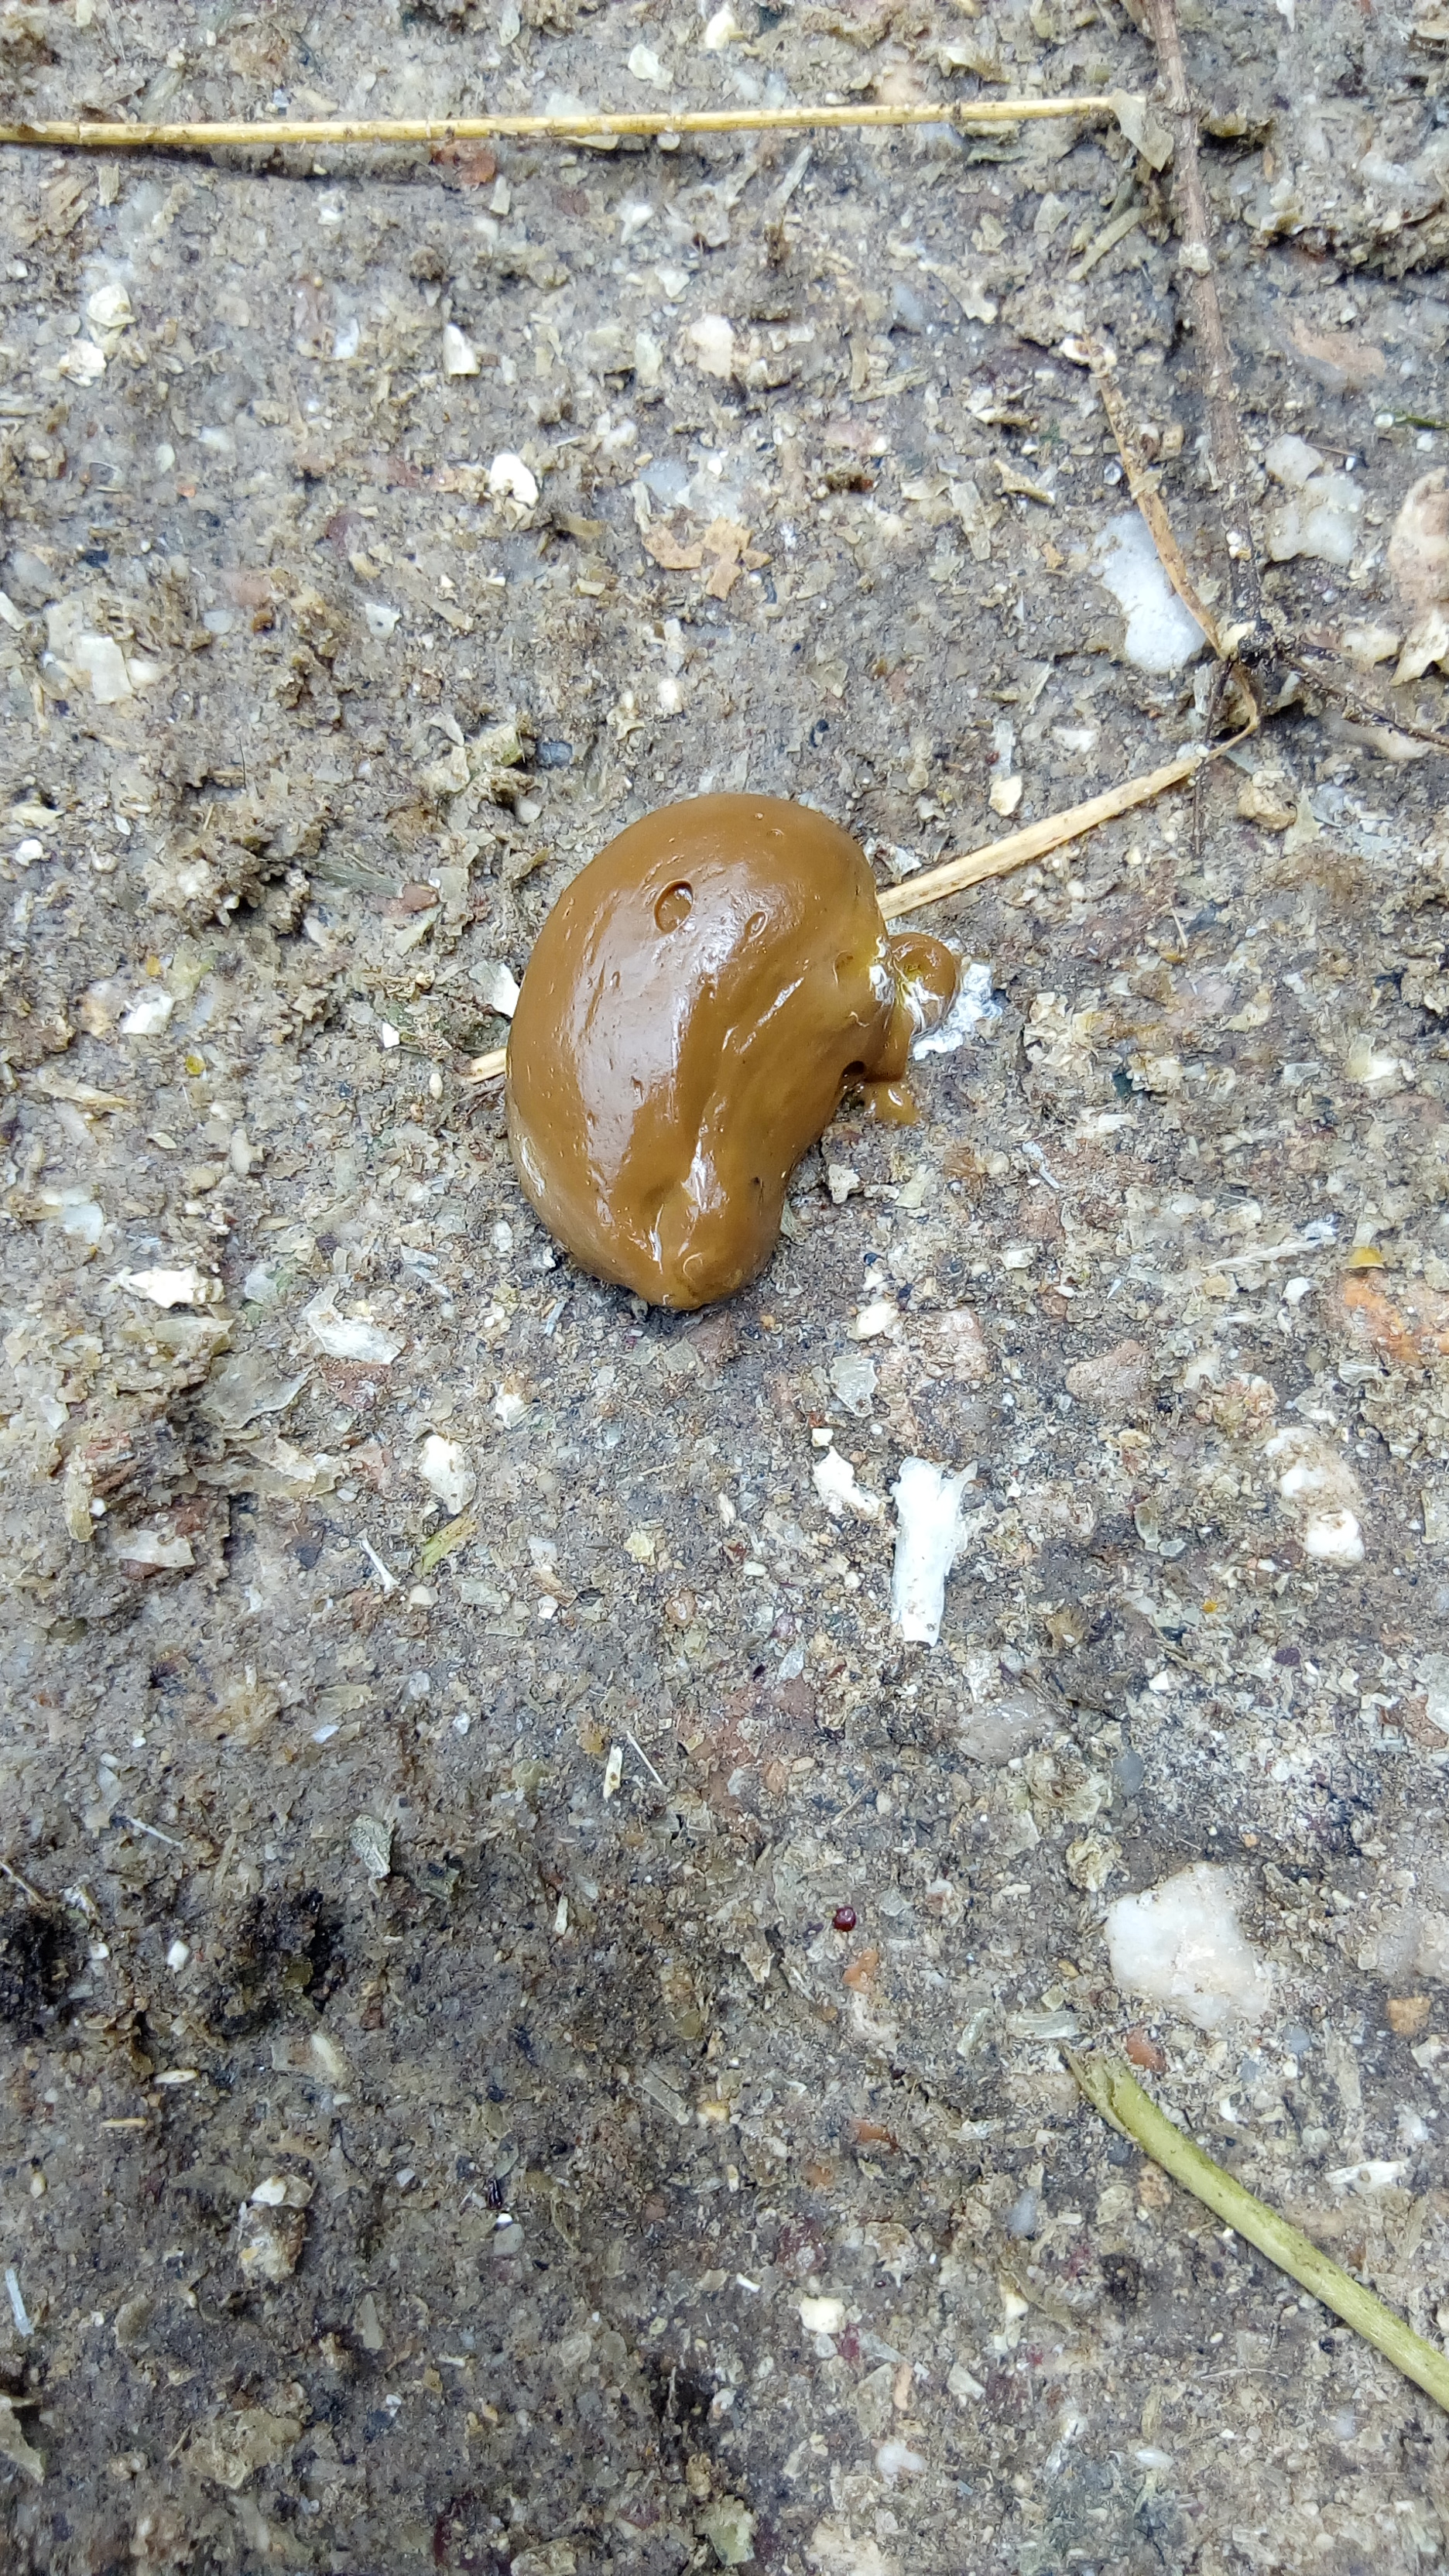
PCR-confirmed diagnosis: Coccidiosis